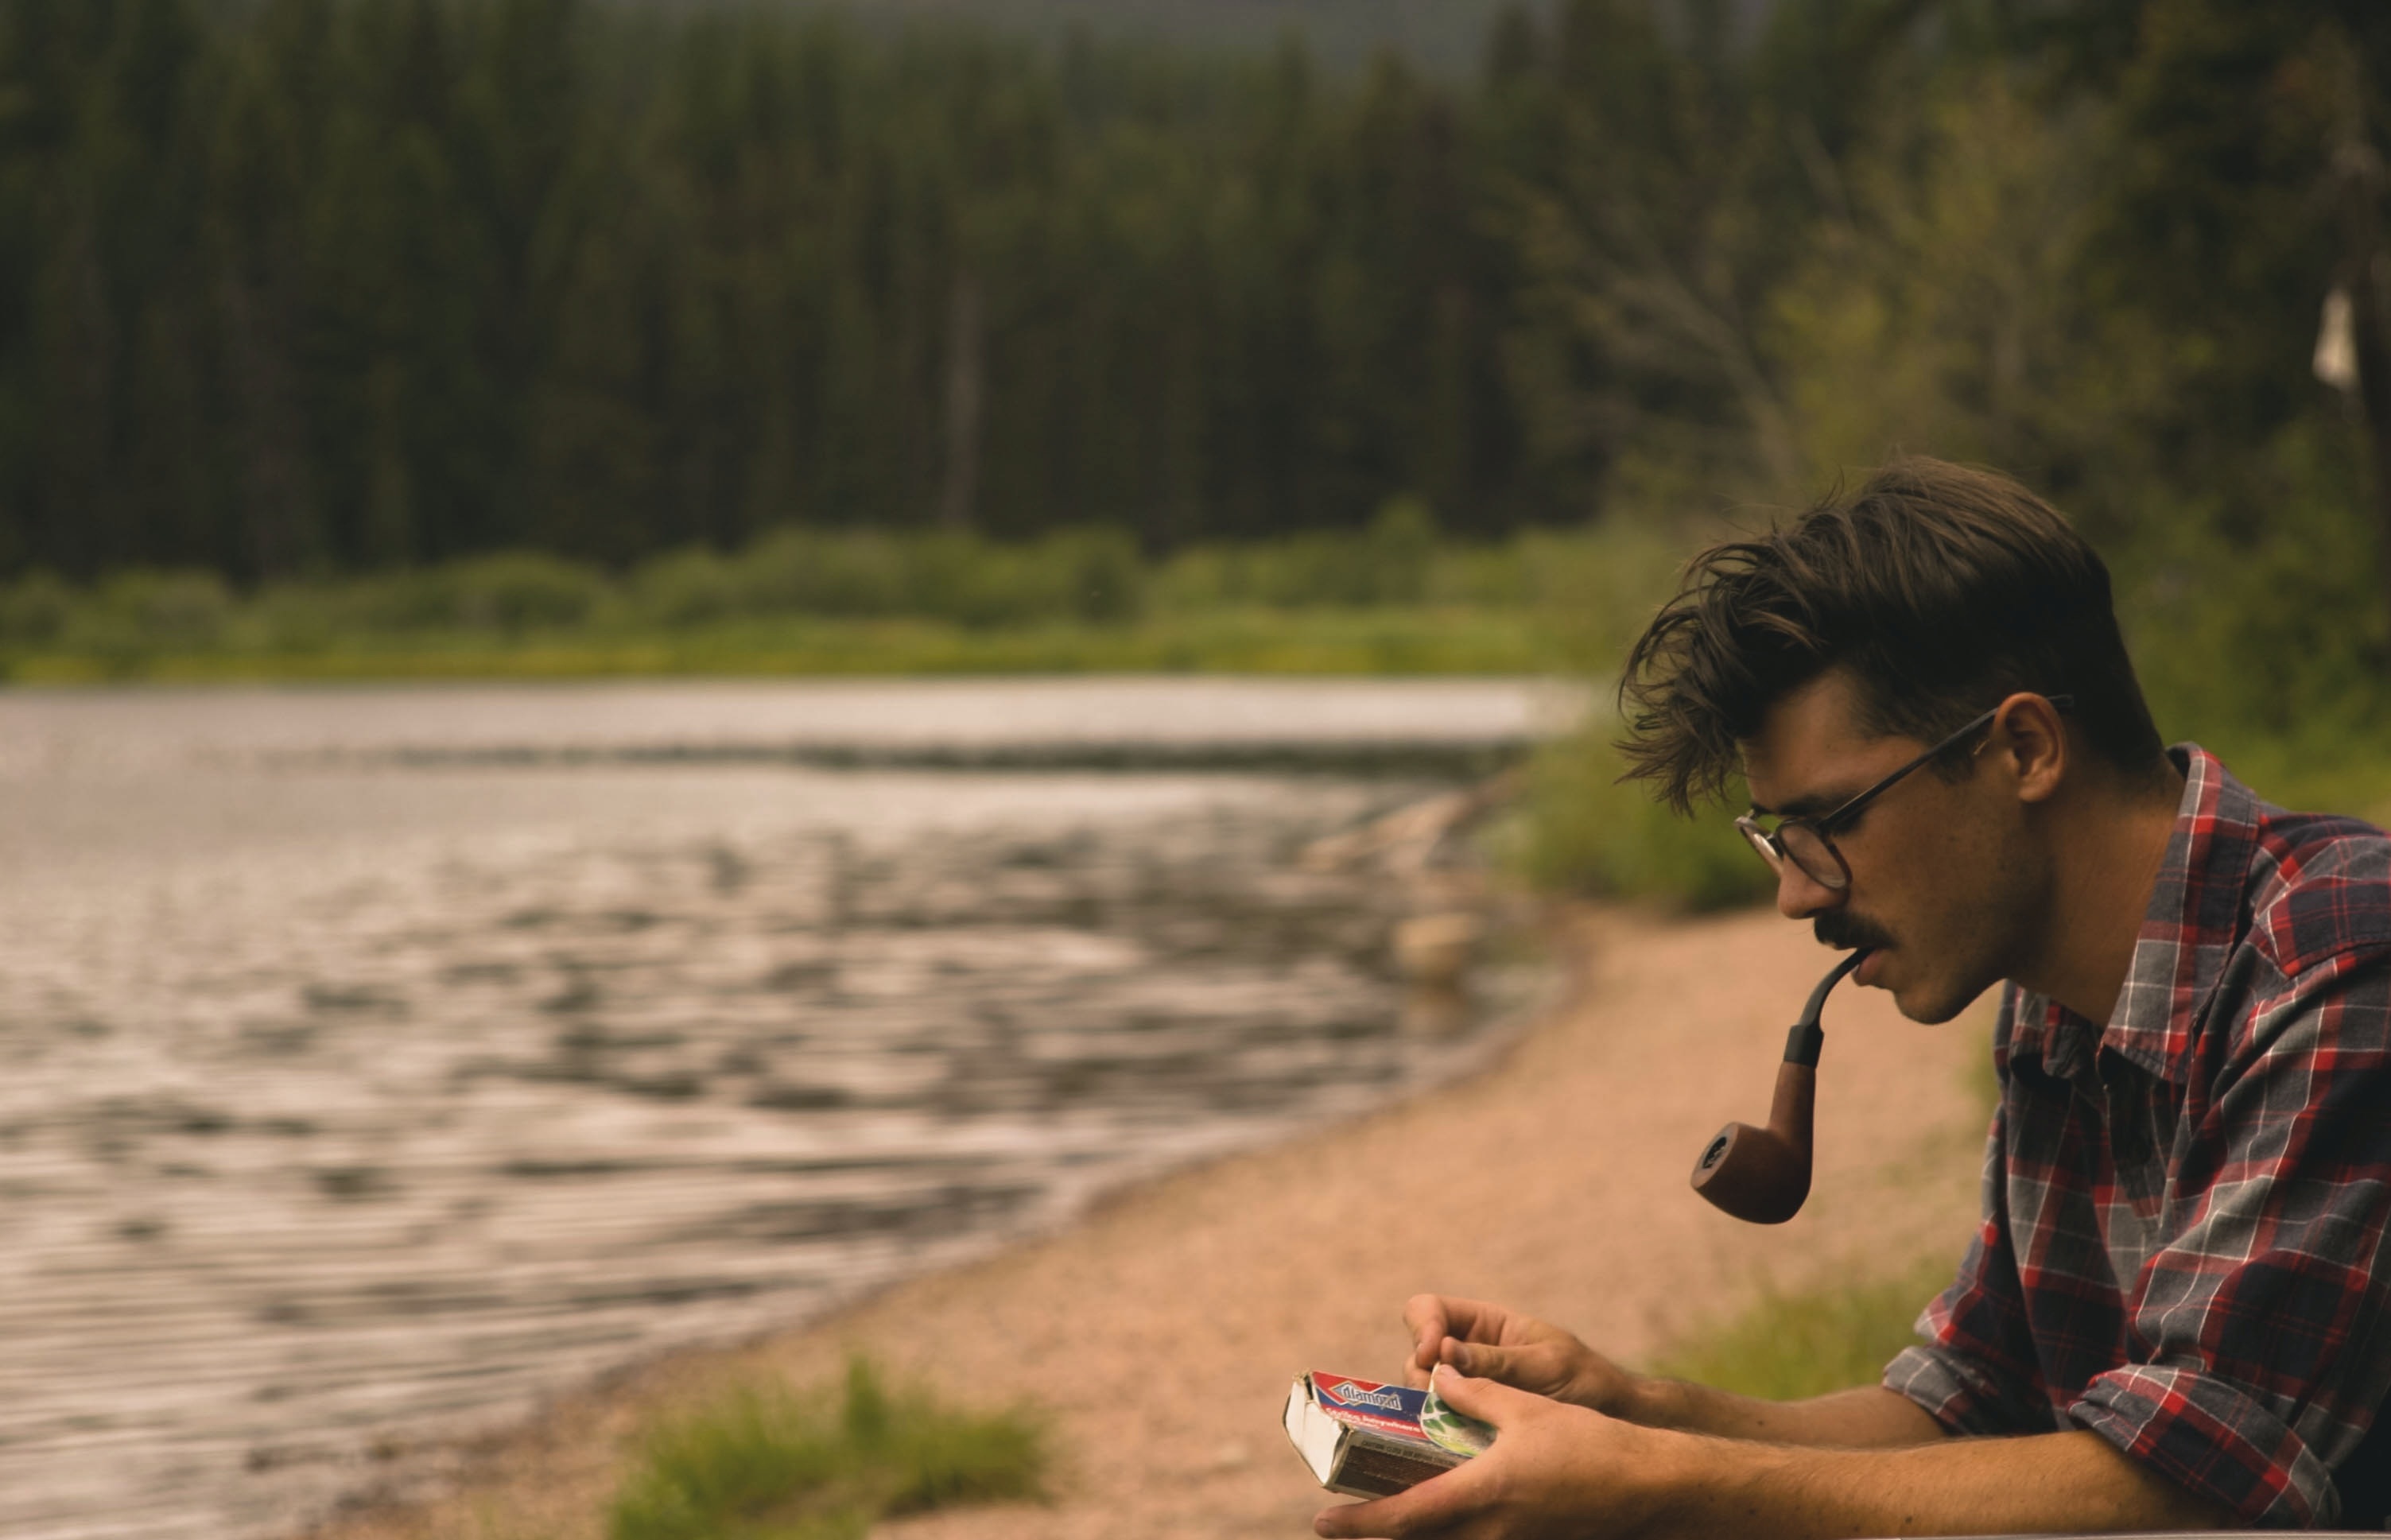
water, nature, path, wilderness, morning, smoke, wild, relax, rest, season, hipster, life, woods, pipe, beauty, discovery, exploration, scene, tobacco